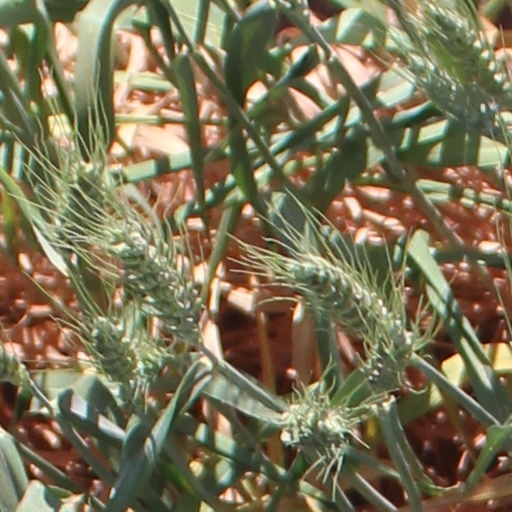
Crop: wheat